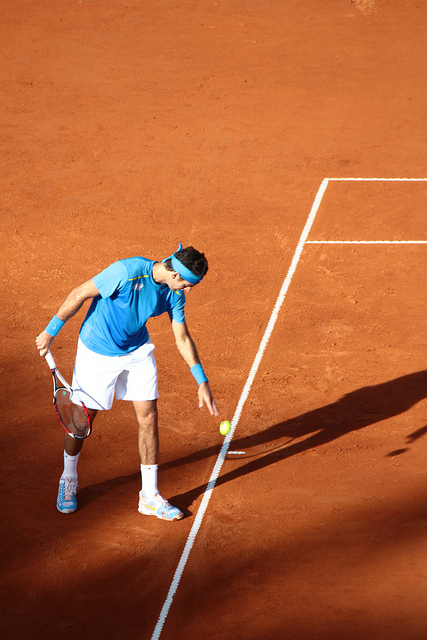
người đàn ông áo xanh biển đang chơi tennis trên sân